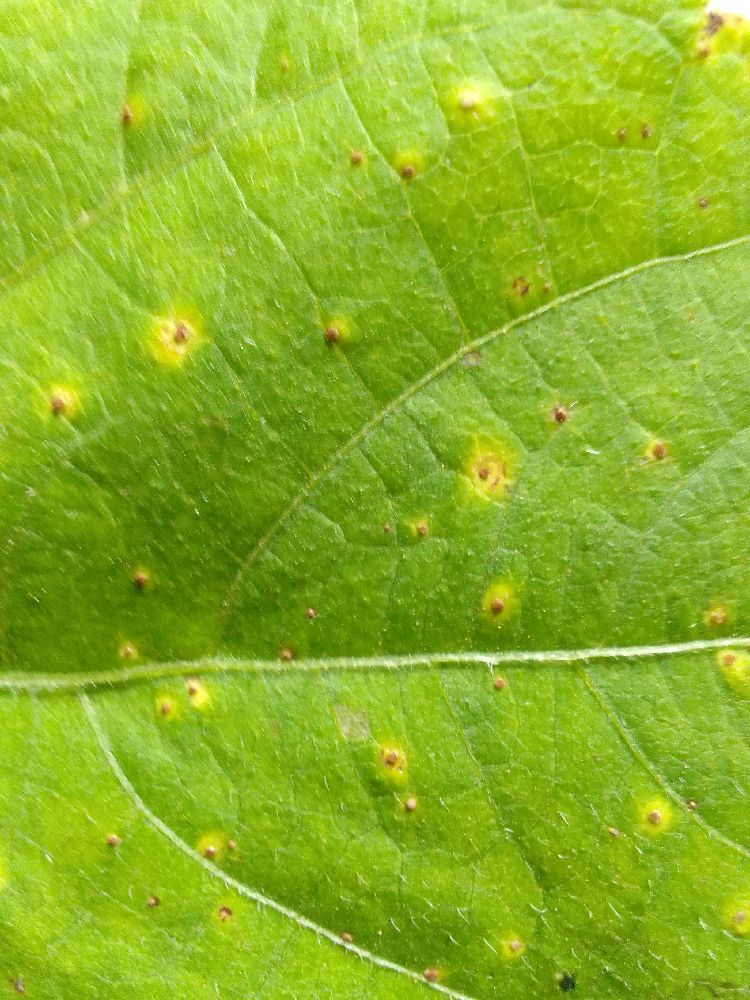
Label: rust